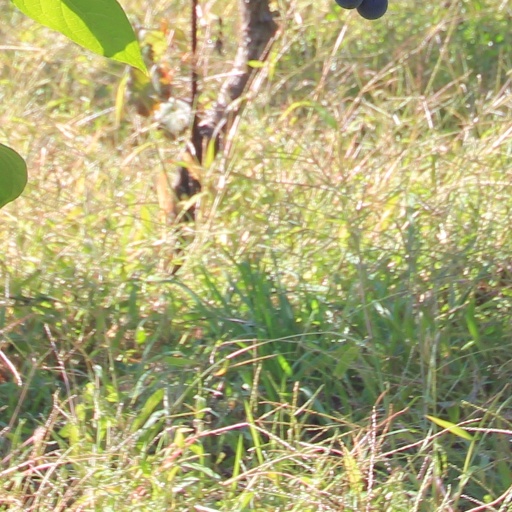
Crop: grape